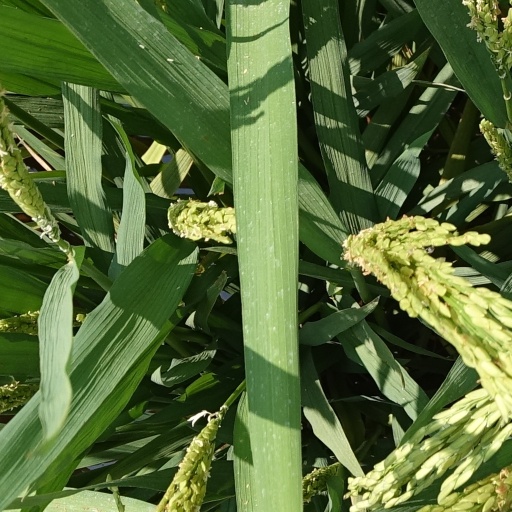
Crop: rice